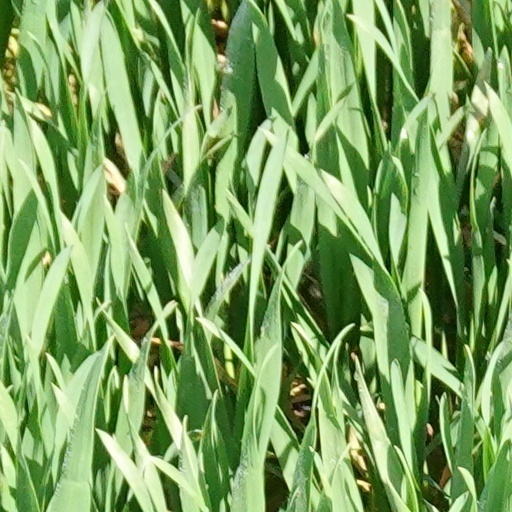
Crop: wheat